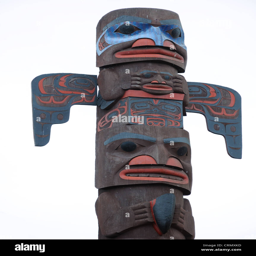
totem pole faces on a white background .